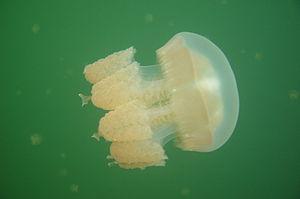
La méduse Mastigias papua etpisoni est une sous-espèce de Mastigias papua, uniquement rencontrée dans des lacs de Palaos et découverte à une date antérieure à 1998.